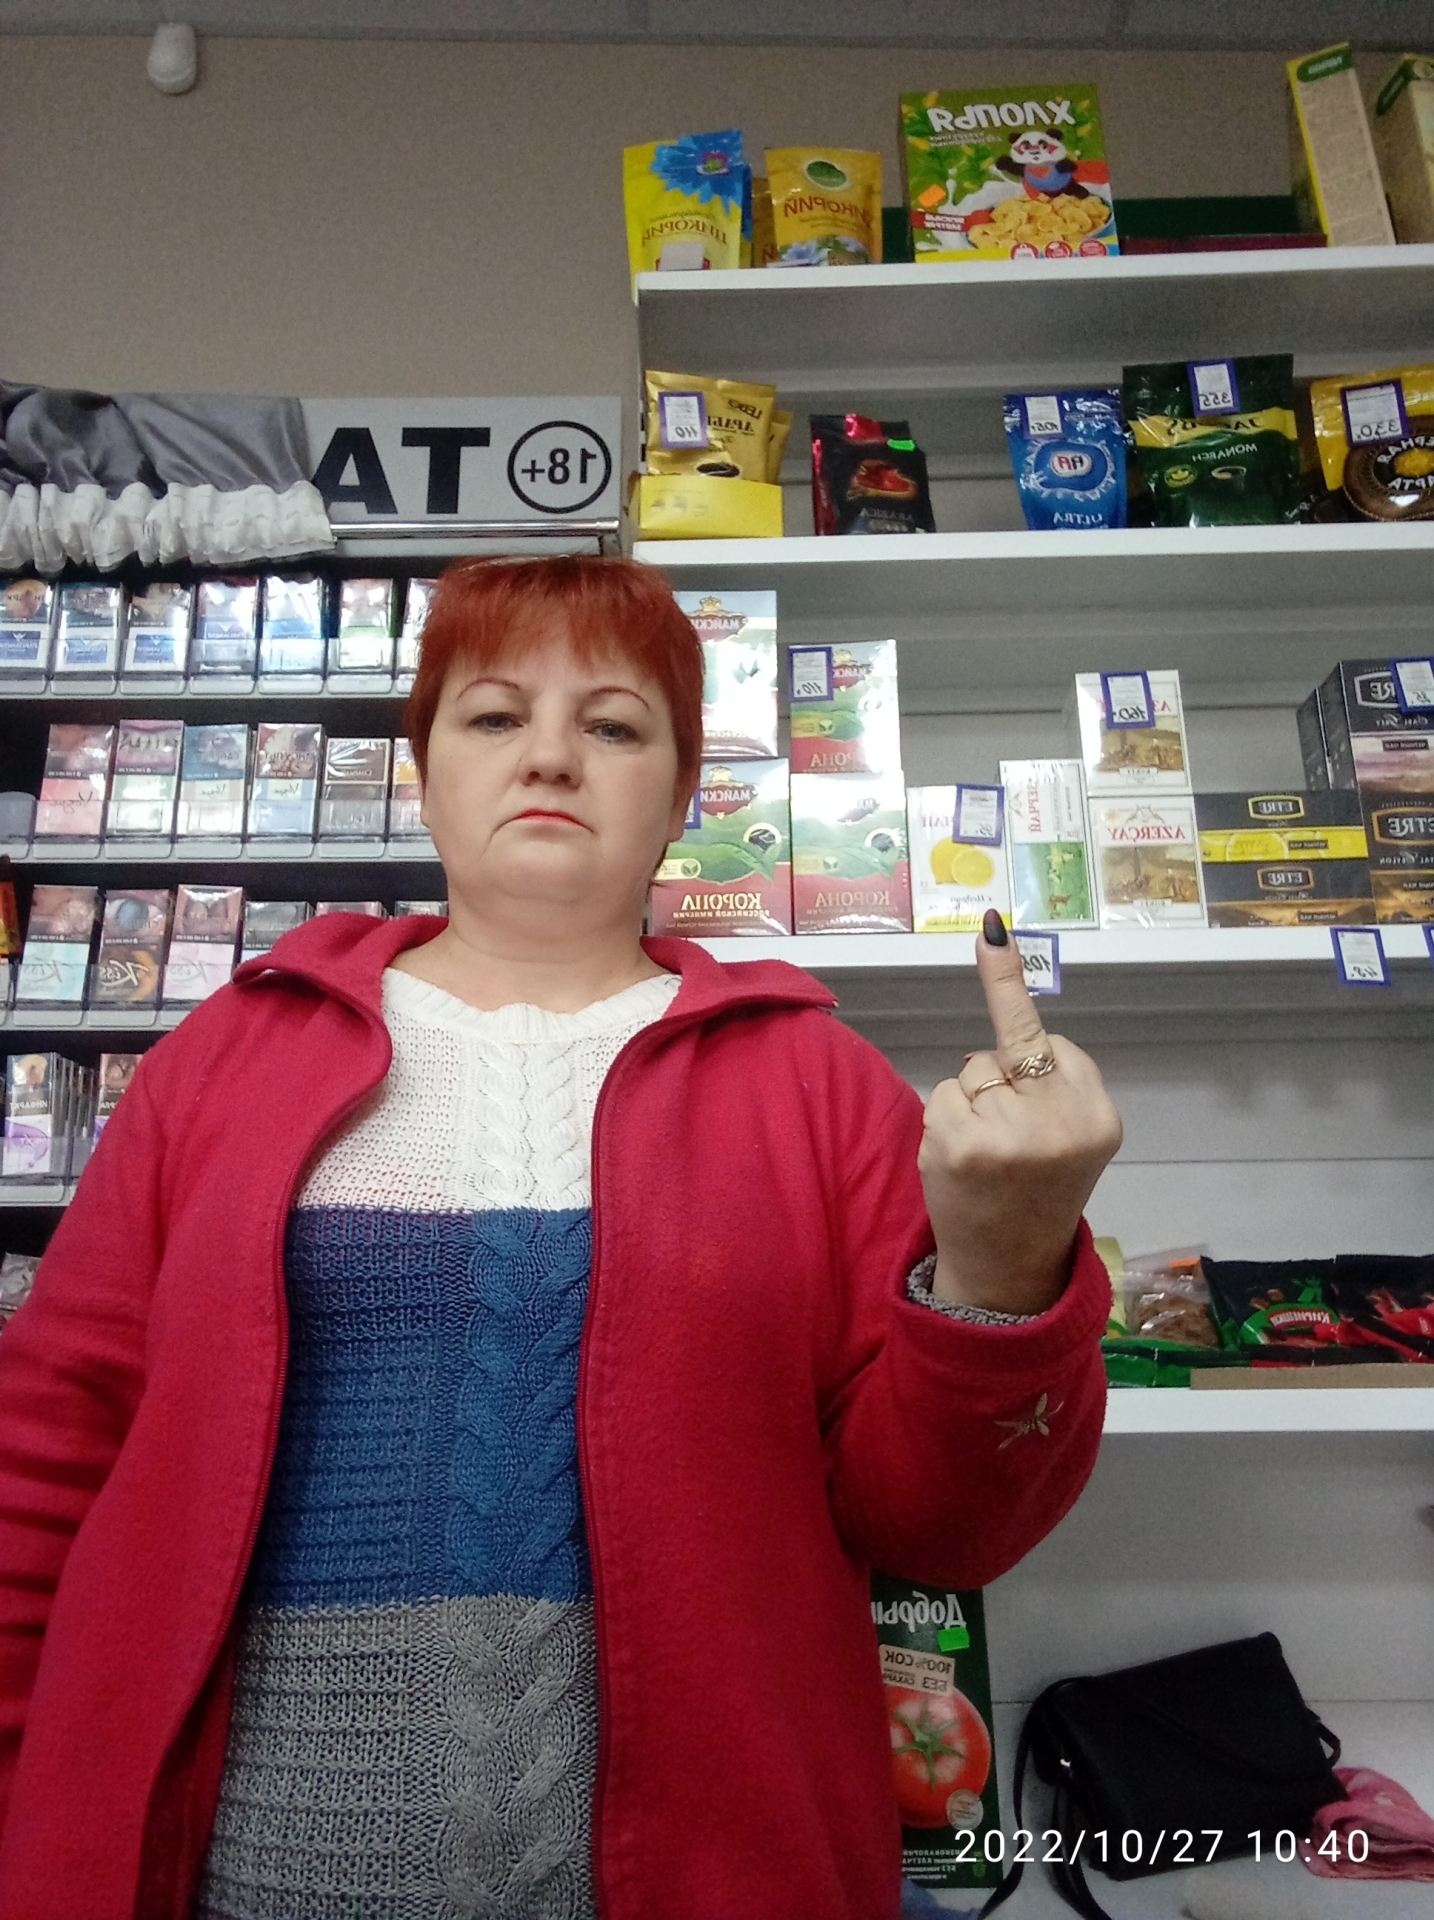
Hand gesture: middle_finger